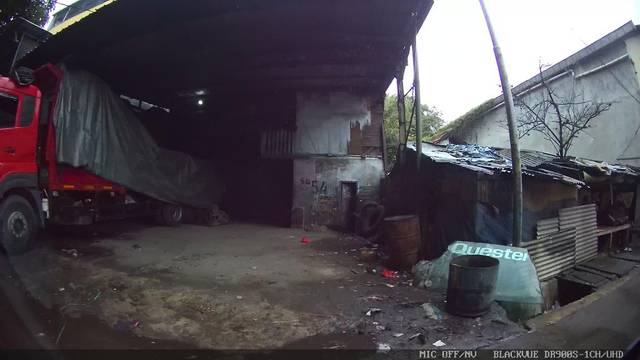
Region: Indonesia
Coordinates: -6.131, 106.807